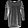
Label: Pullover